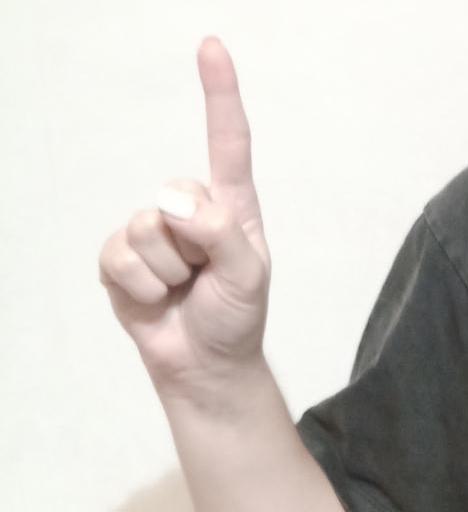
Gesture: one